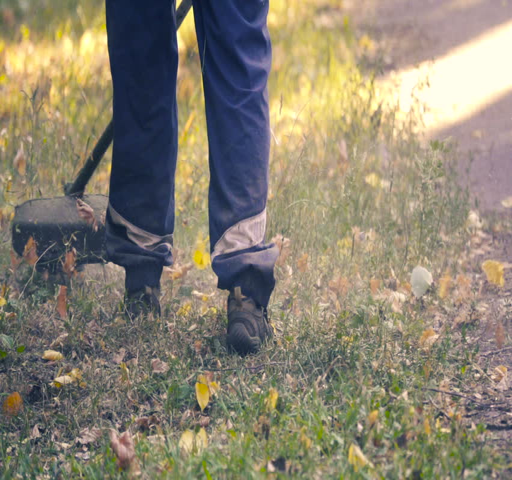
gardener cutting grass with a hand - held lawnmower in slow motion